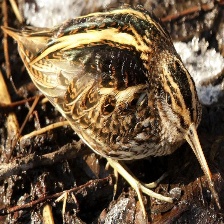
Species: JACK SNIPE
Scientific name: LYMNOCRYPTES MINIMUS